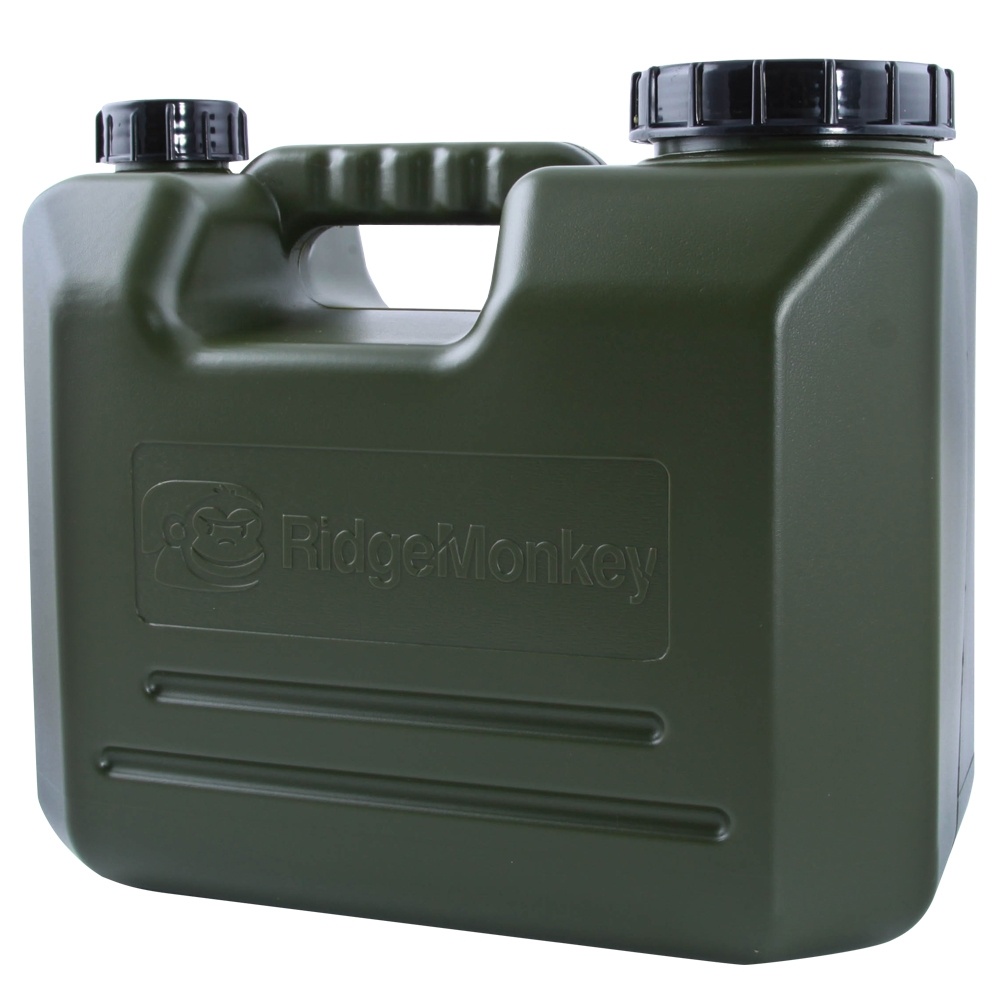
RIDGEMONKEY Heavy Duty Water Carrier 2.5L
Brand: RidgeMonkey
The RidgeMonkey Heavy Duty Fishing Water Carrier embodies the spirit of the company's ingenious thinking, giving a new lease of life to the classic water bottle. Constructed from durable high-density polyethylene (HDPE), a robust material used in mains water supply piping, this water carrier promises longevity for countless fishing trips to come. Available in 5l, 10l, and 15l options, the RidgeMonkey Water Carrier caters to the diverse needs of anglers. A day-trip or short coarse fishing session fisherman may find the 5l variant more suited to their needs, providing just the right amount of water for a day's hot brews and cooling fresh water glasses. On the other hand, if you are on the bank for mid-length carp fishing sessions, the 10l version ensures you don’t have to abandon your swim to refill, it holds enough water to fill your kettle multiple times. The 15l variant is perfect for those planning multiple nights on the bank or for those who simply love to stay hydrated. One striking feature of the RidgeMonkey Water Carrier is its dual-lid system. The larger of the two lids comes in handy when you need to refill at a sink fitting rather than an open tap. This large opening minimises the risk of spilling and ensures a quicker refill. The second lid can be replaced with an included tap, transforming the RidgeMonkey Water Carrier into a conveniently accessible water dispenser. Positioned on a bivvy table, the carrier provides an easy way to fill your kettle, mug, or saucepan, without the struggle of lifting and pouring from a full water bottle. Simply turn the tap and let the water flow into your container. In addition to these features, the RidgeMonkey Water Carrier boasts a comfortable handle. This is a blessing in disguise for those moments when you need to lift a full water carrier from the boot to the barrow. With the RidgeMonkey Heavy Duty Water Carrier, your angling trips are about to become even more enjoyable and fuss-free. 2.5L version DOES NOT include tap5, 10 and 15 litre capacity available Robust HDPE body Interchangeable lid/tap system Available in a variety of sizes to cover all carp fishing scenarios
Category: Sporting Goods > Outdoor Recreation > Hydration System Accessories > Hydration System Flasks